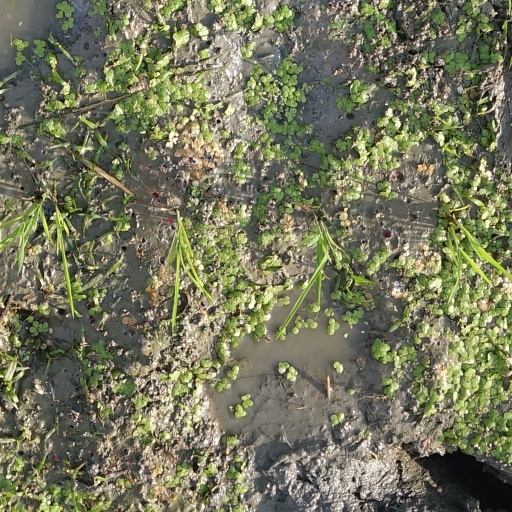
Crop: rice